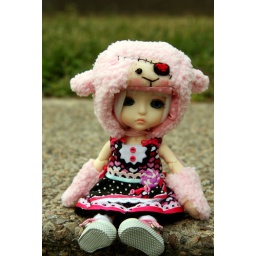
cute hat &amp;amp; paws by pei &amp;lt;3. dress &amp;amp; pinafore by me.